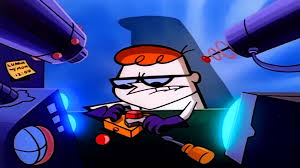
Portrait style: Cartoon Portrait